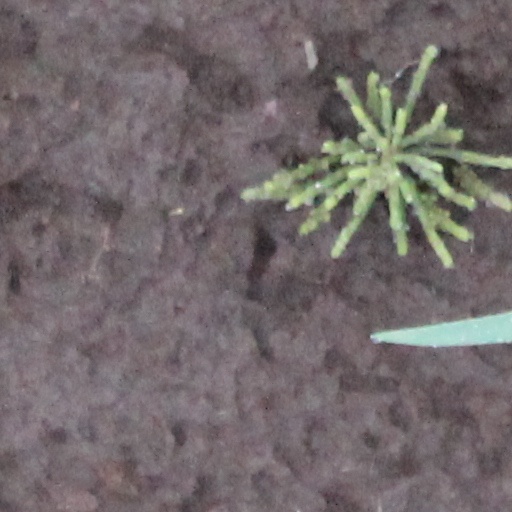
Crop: wheat